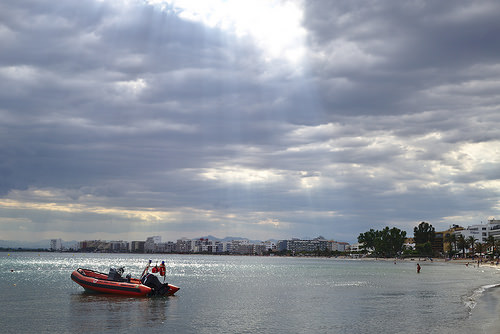
Flower: rose